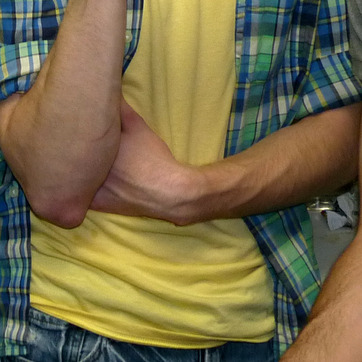
Material: skin